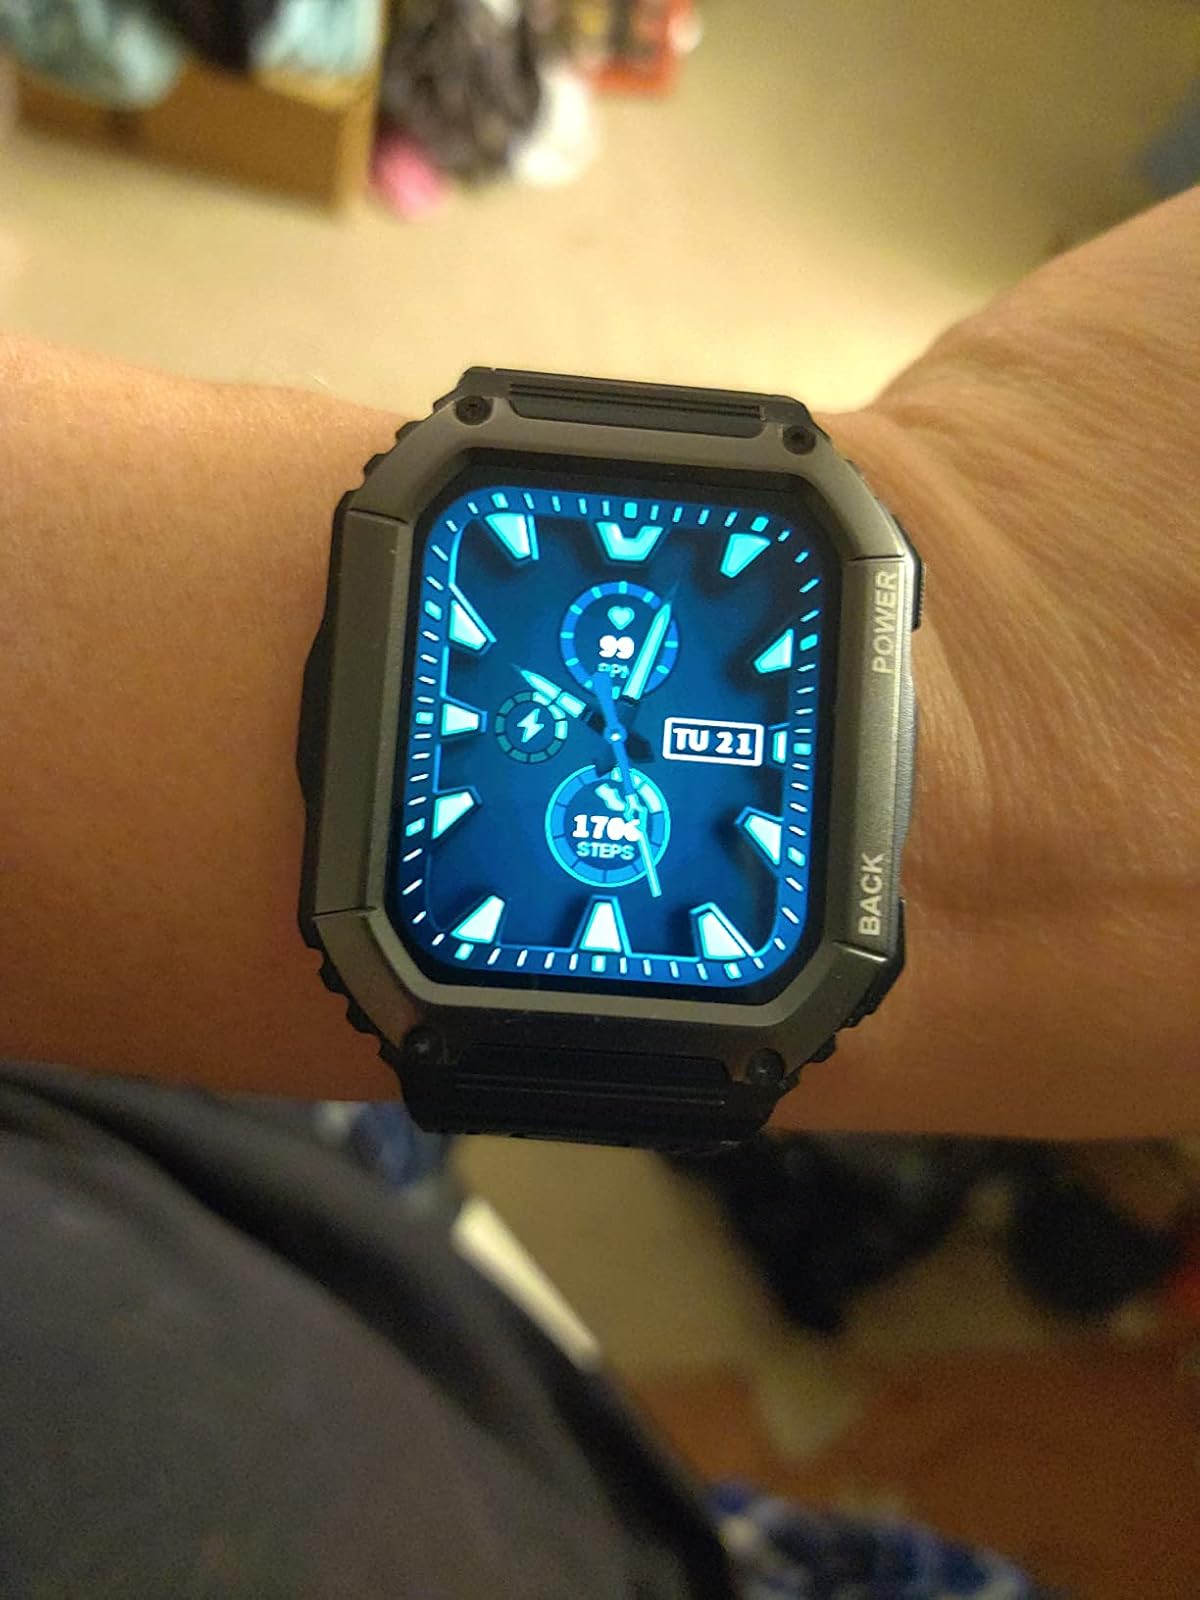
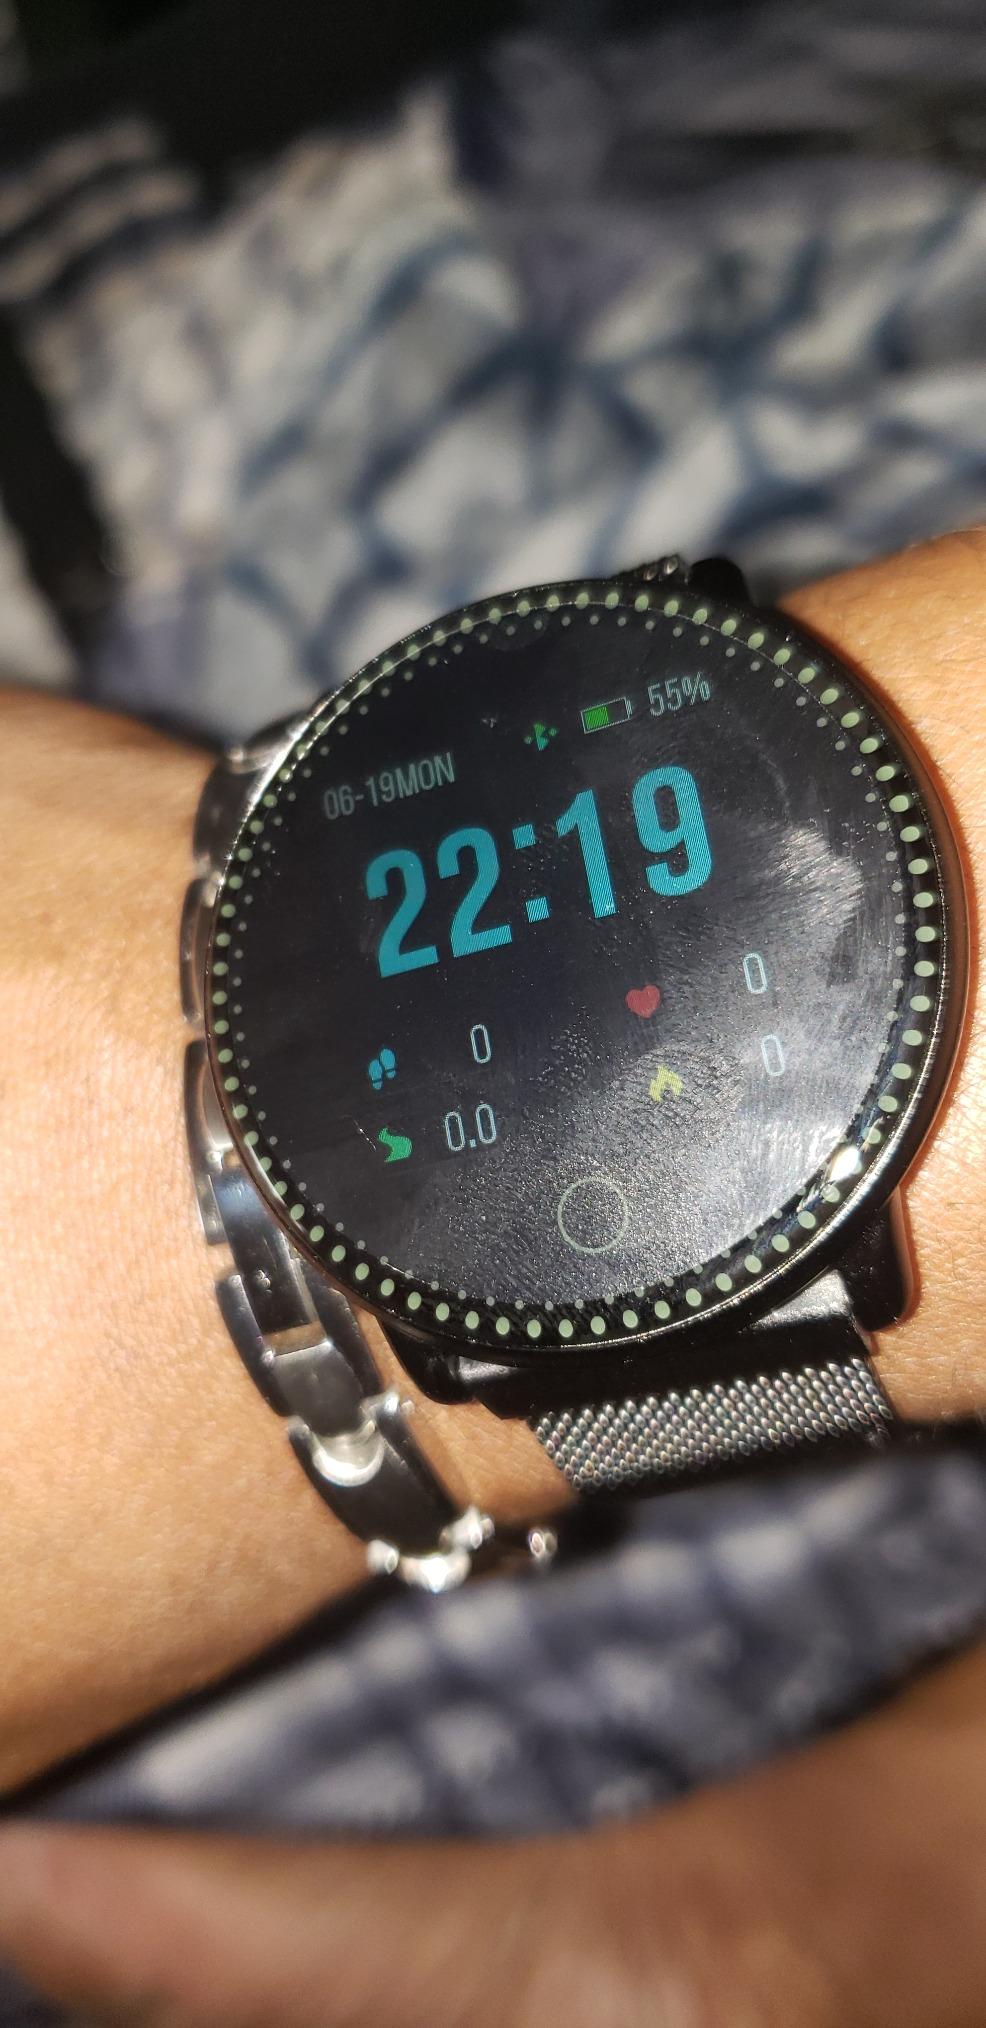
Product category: smartwatch
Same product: no